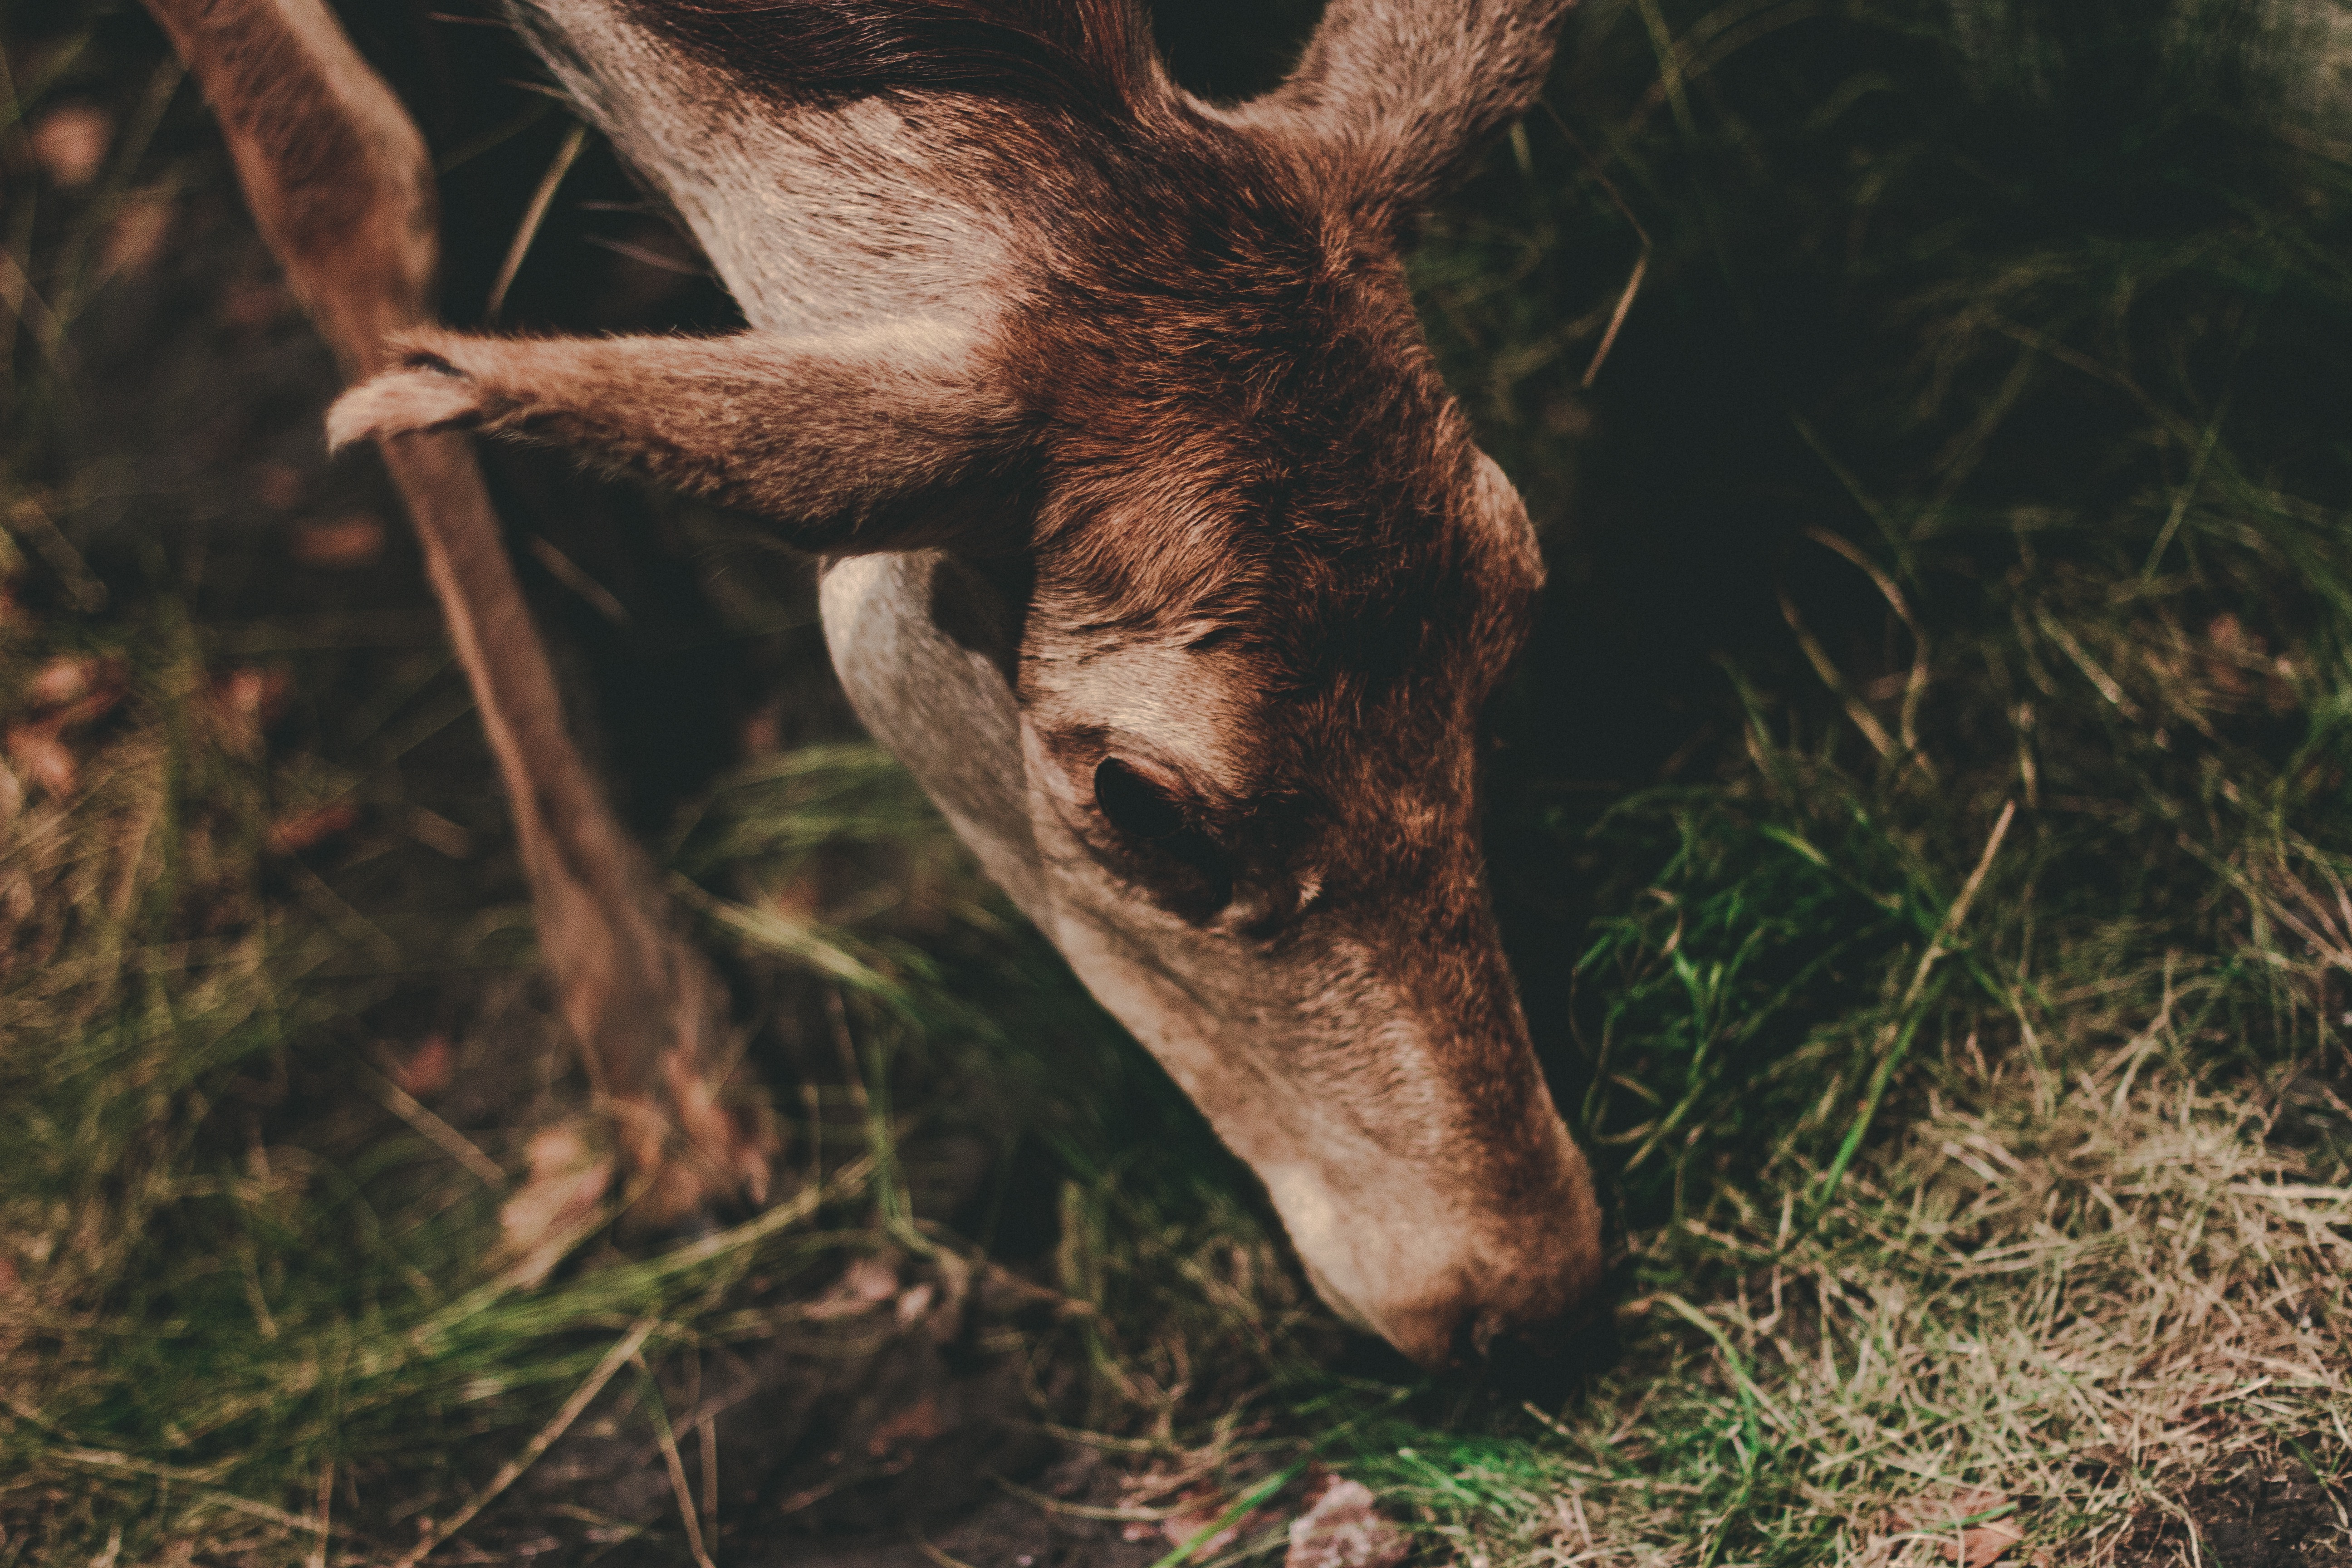
grass, animal, wildlife, deer, horn, mammal, fauna, doe, eating, white tailed deer